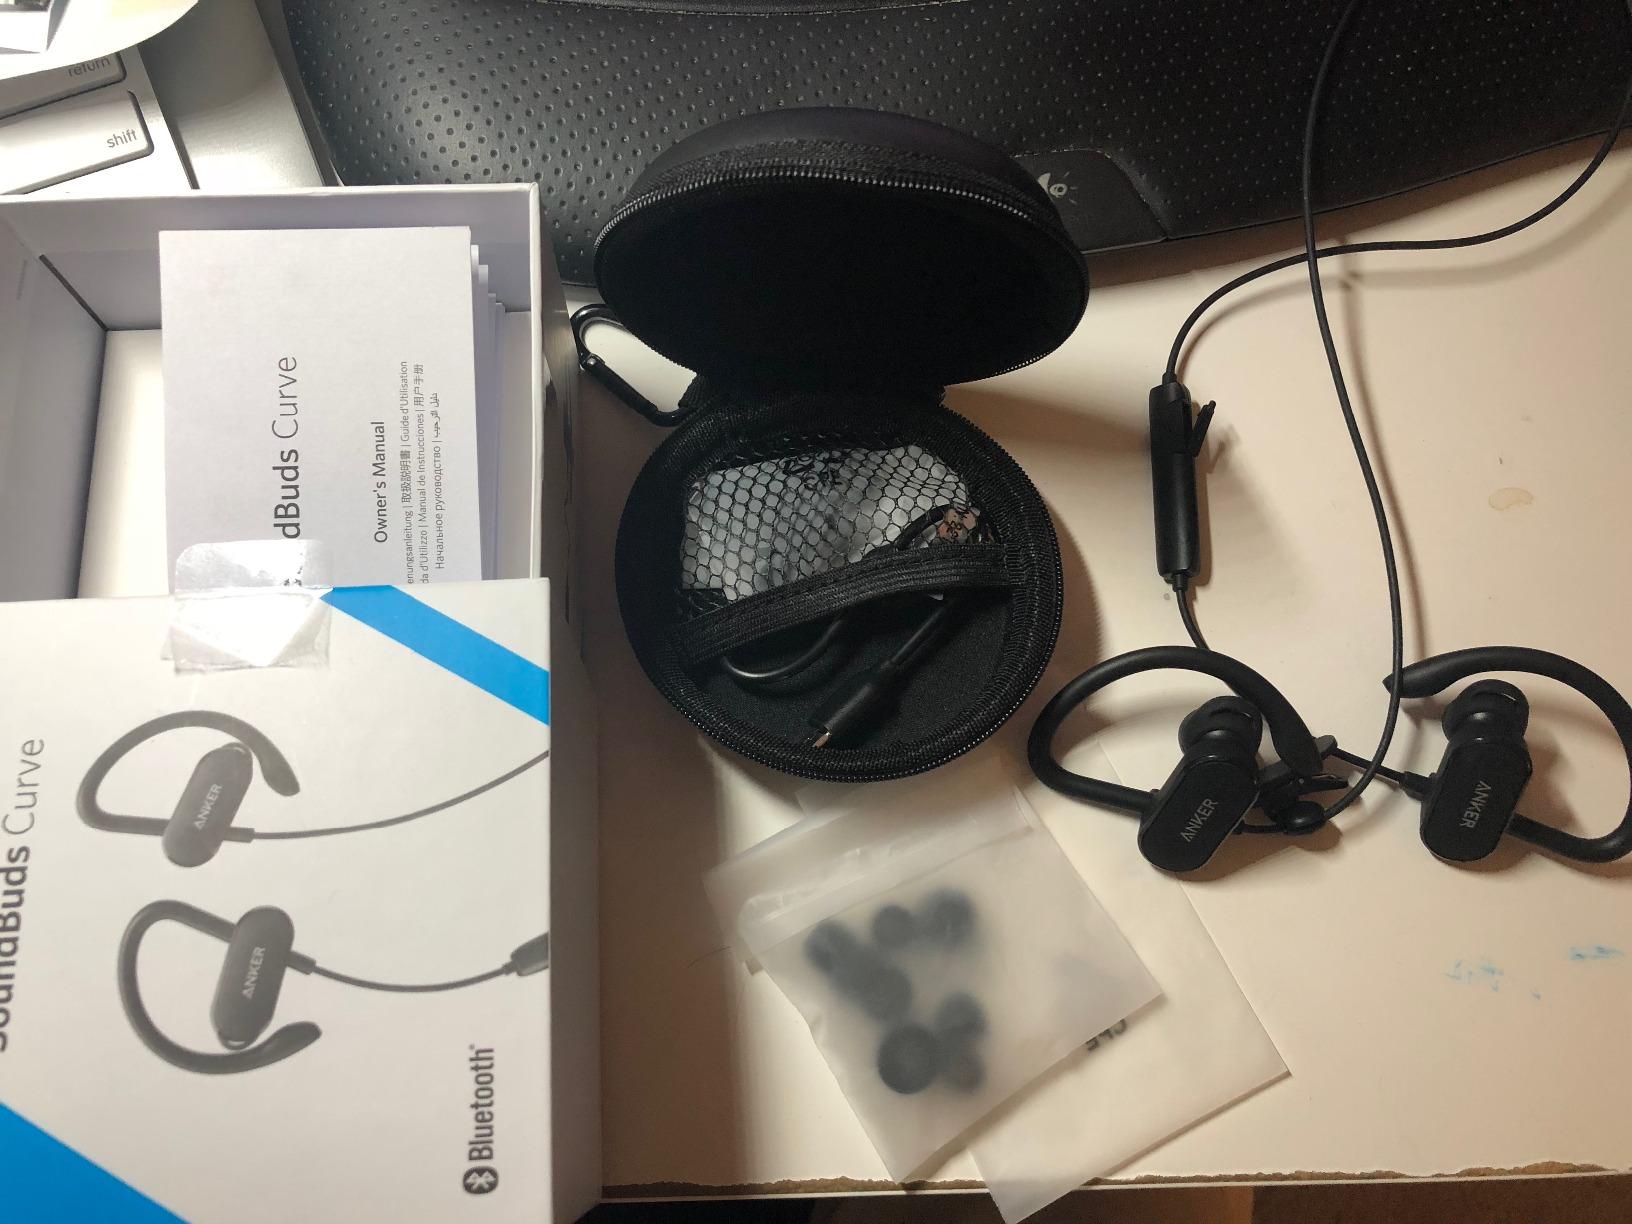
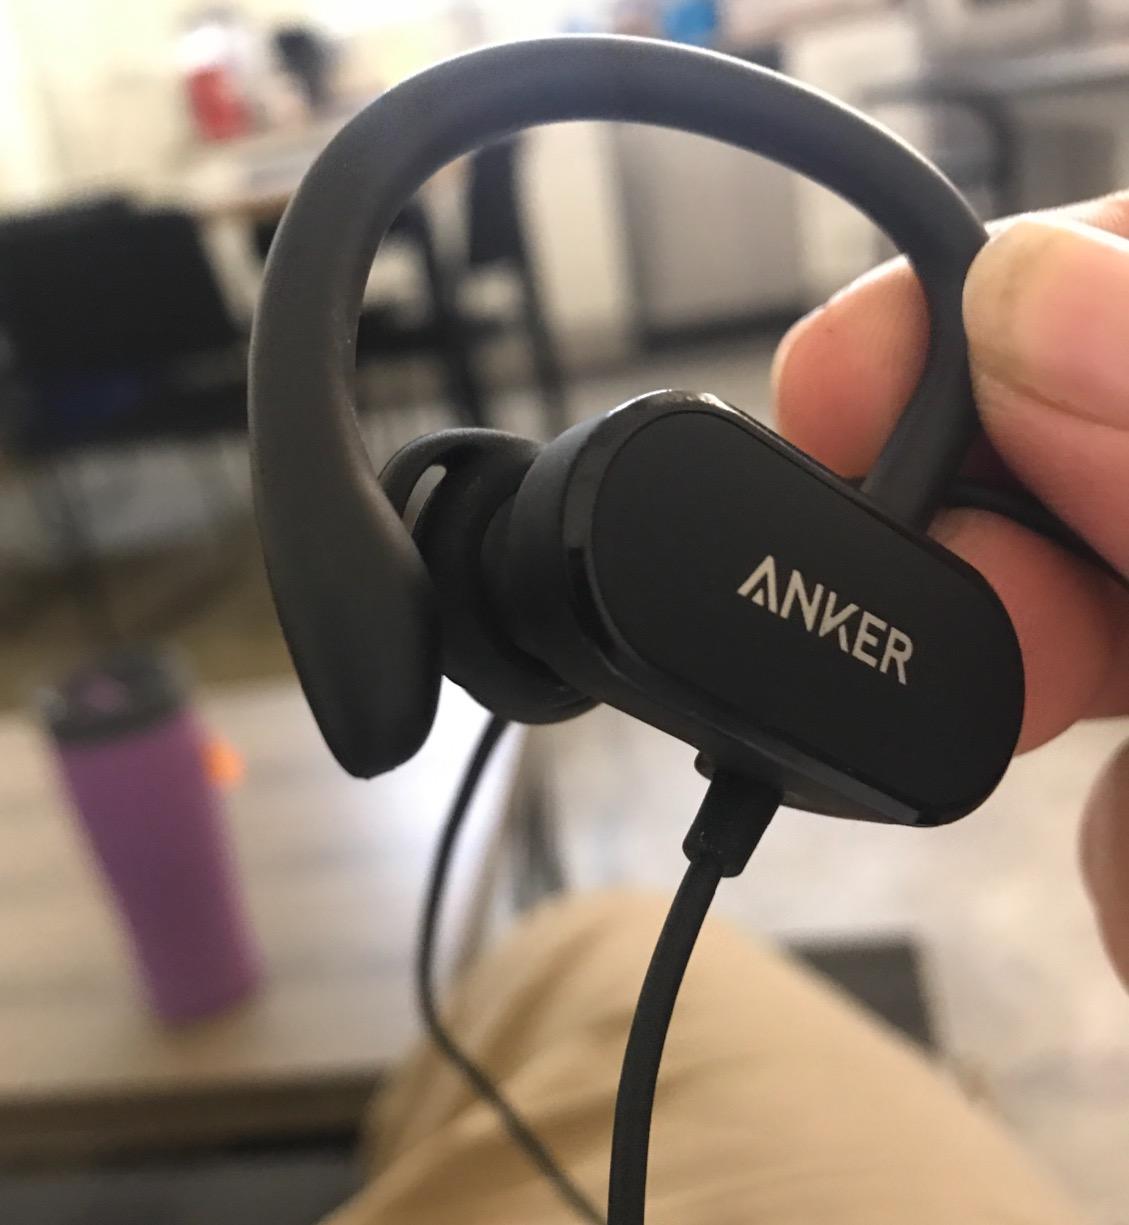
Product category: headphones
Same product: yes